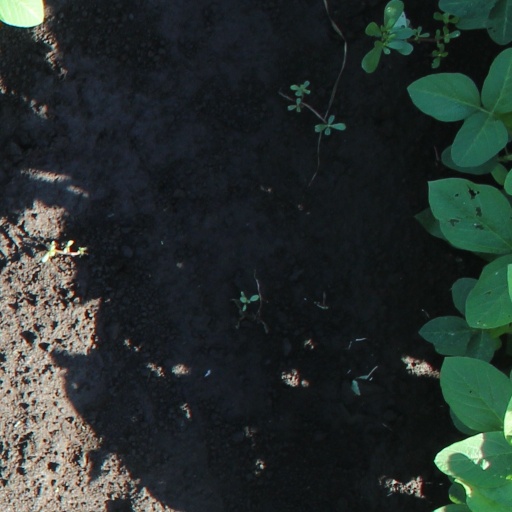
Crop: soybean